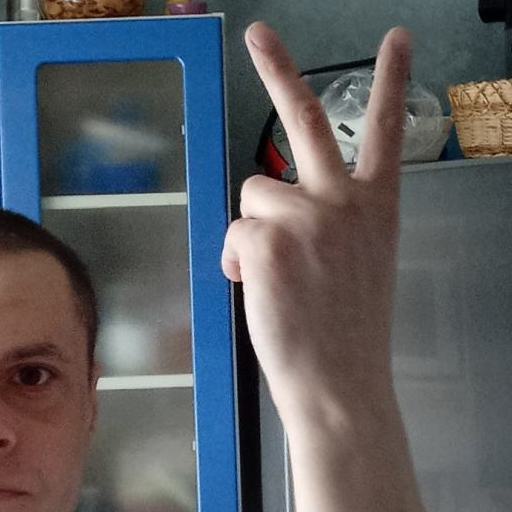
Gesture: peace_inverted